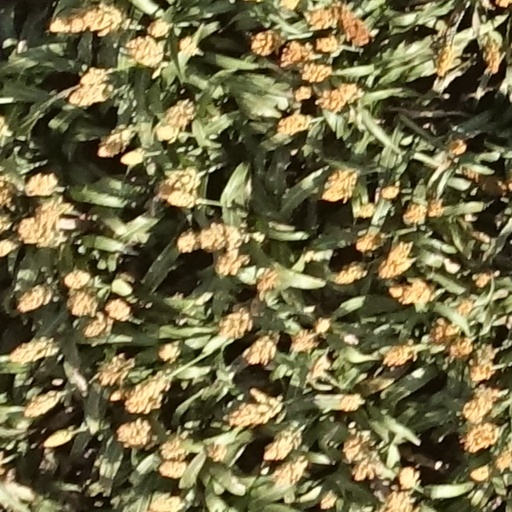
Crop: sorghum